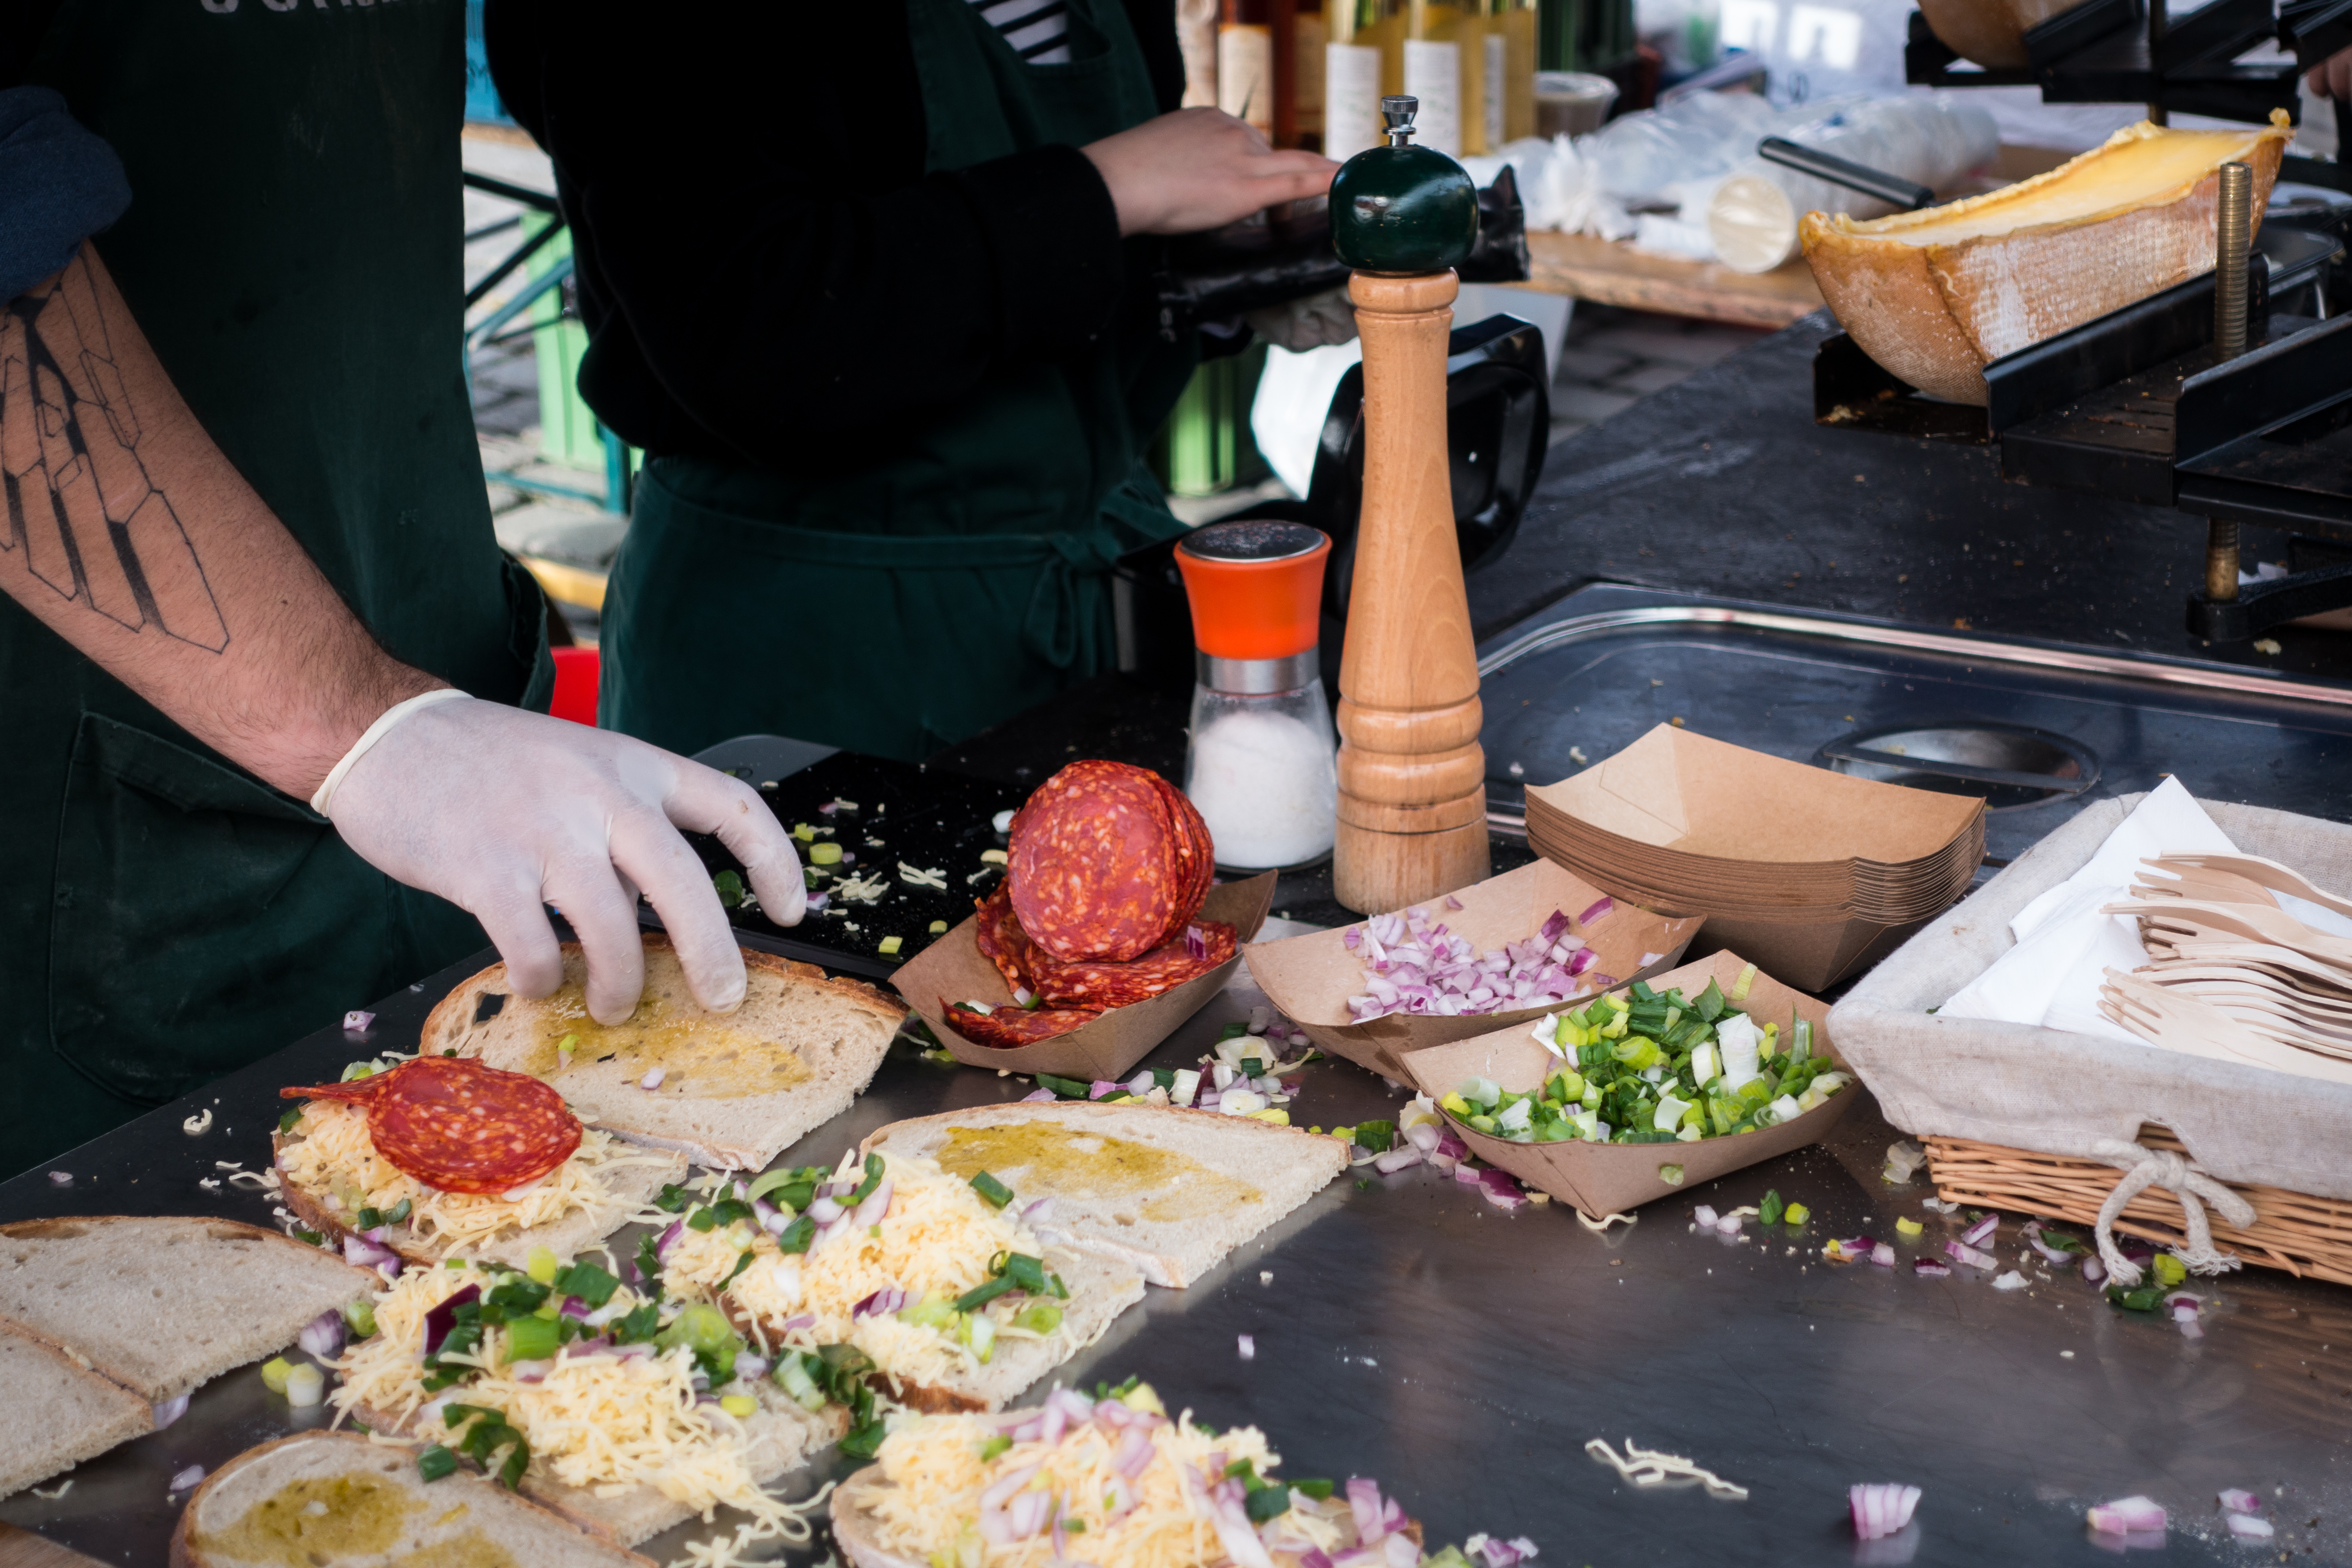
food, cuisine, dish, appetizer, meal, brunch, street food, side dish, ingredient, finger food, culinary art, cooking, comfort food